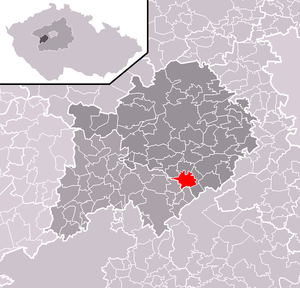
Všeradice est une commune du district de Beroun, dans la région de Bohême-Centrale, en Tchéquie. Sa population s'élevait à 447 habitants en 2020.